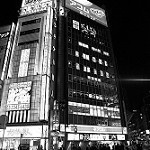
Label: B & W